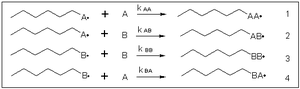
copolymérisation dibloc
L'équation de Mayo-Lewis concerne l'obtention de copolymères diblocs par polyaddition. Elle permet de relier la composition instantanée du copolymère à la composition du mélange de monomères. Elle donne également une idée de la structure du copolymère : statistique, à bloc, alterné…